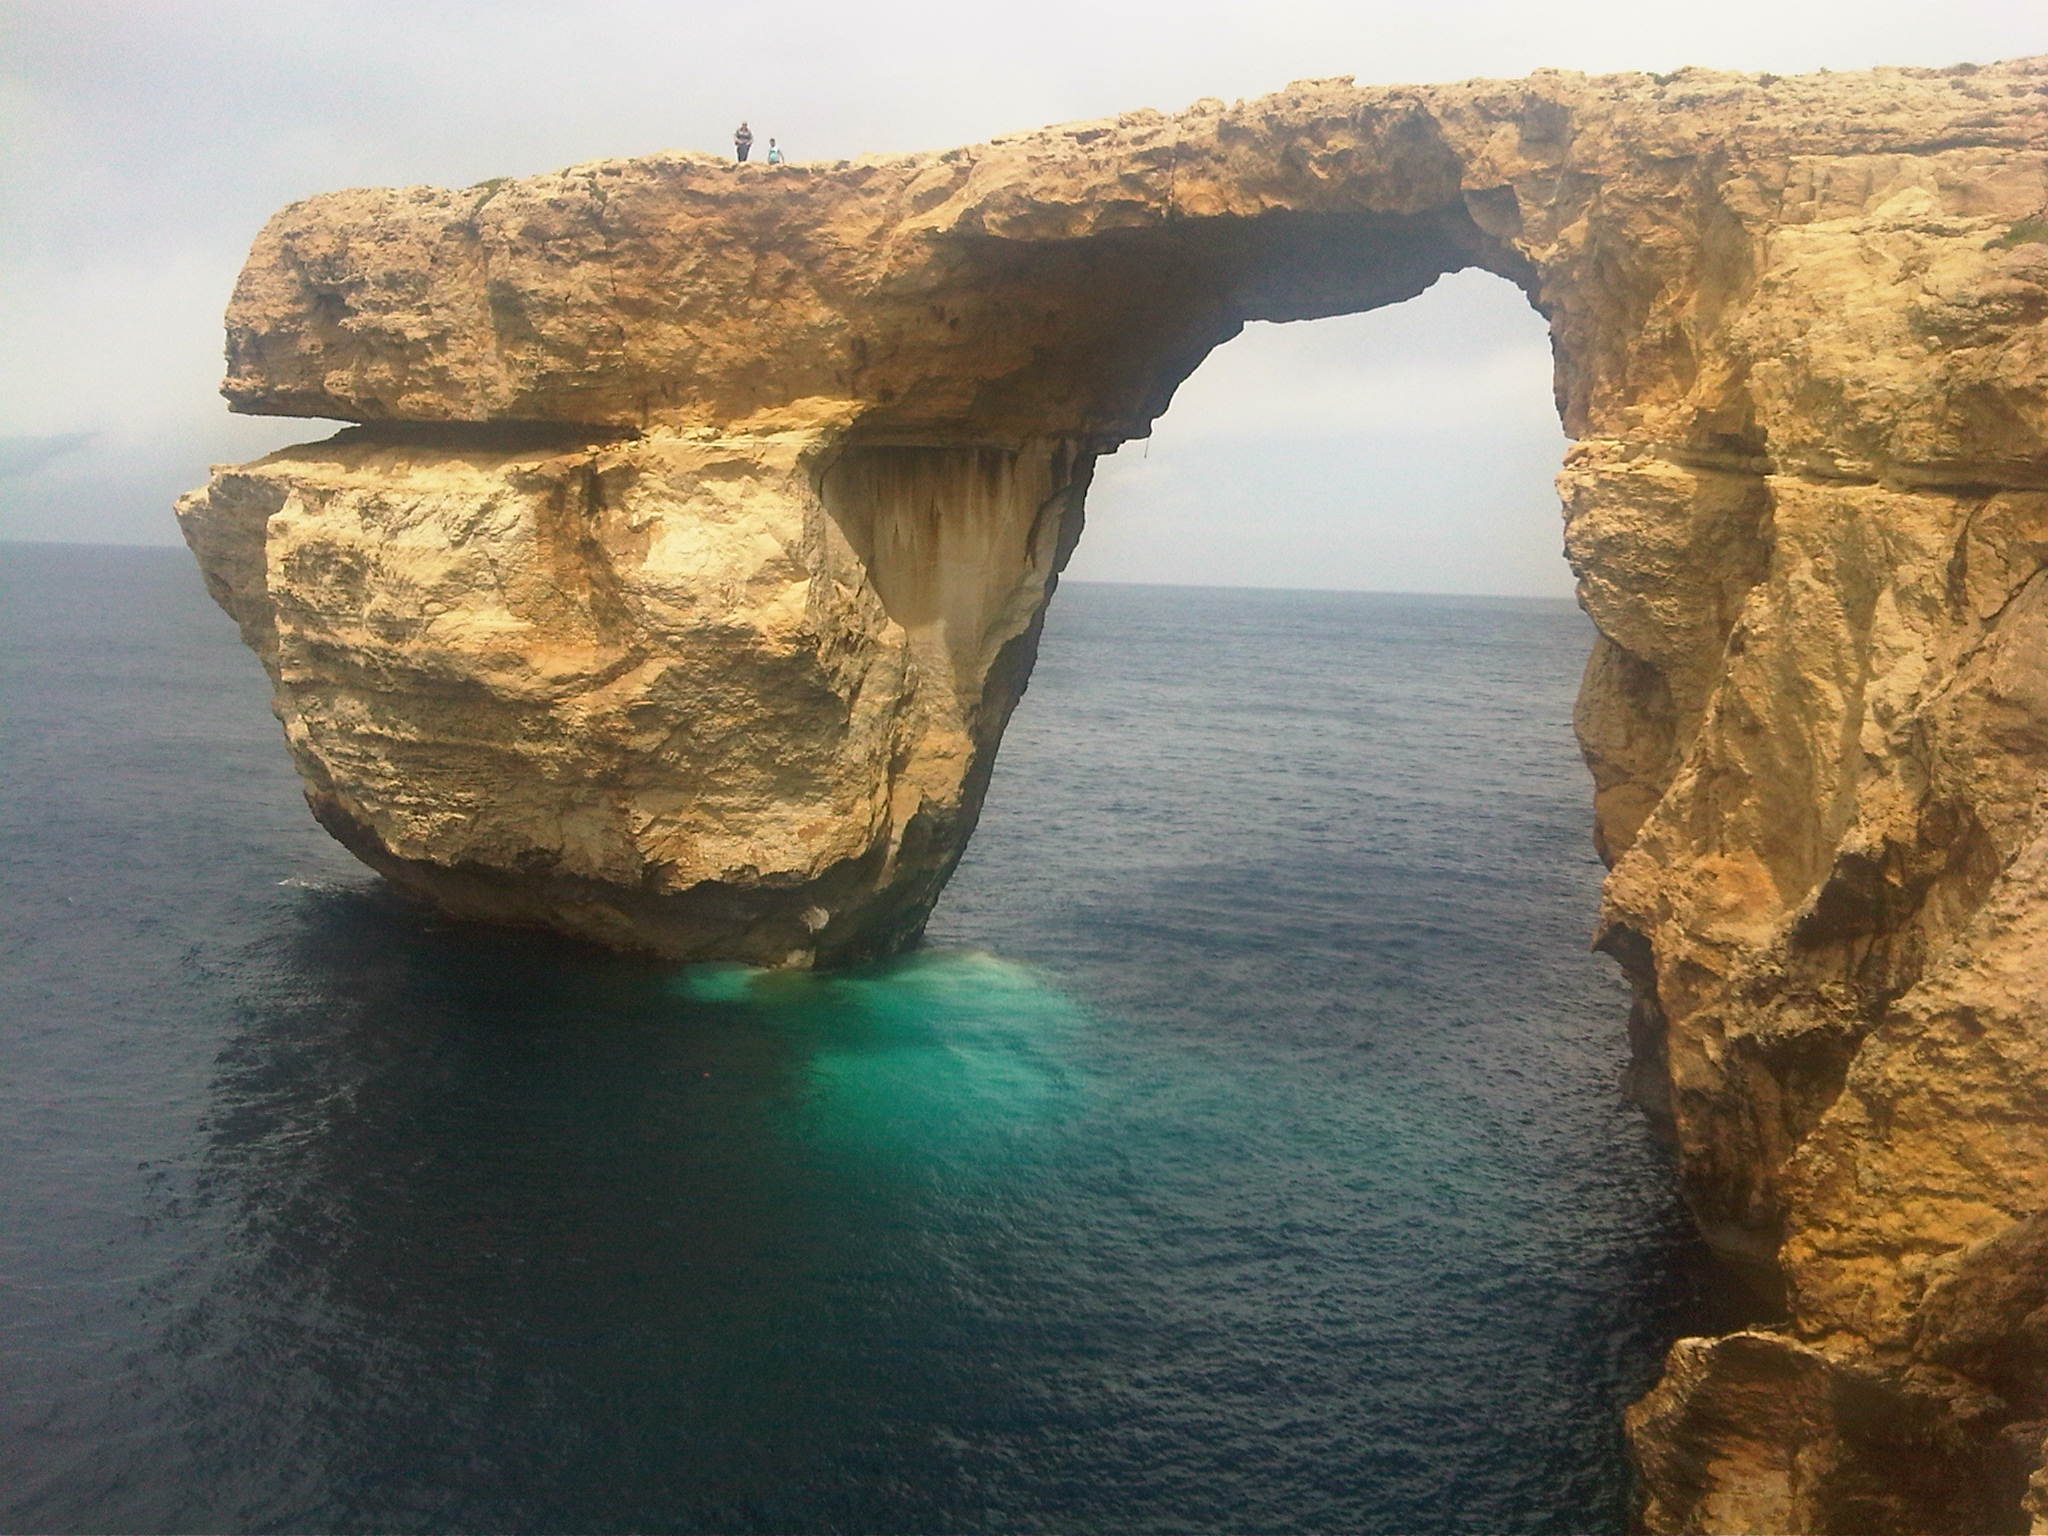
sea, coast, nature, rock, travel, formation, cliff, arch, holiday, bay, island, terrain, material, geology, azure, malta, wadi, landform, natural arch, sea cave